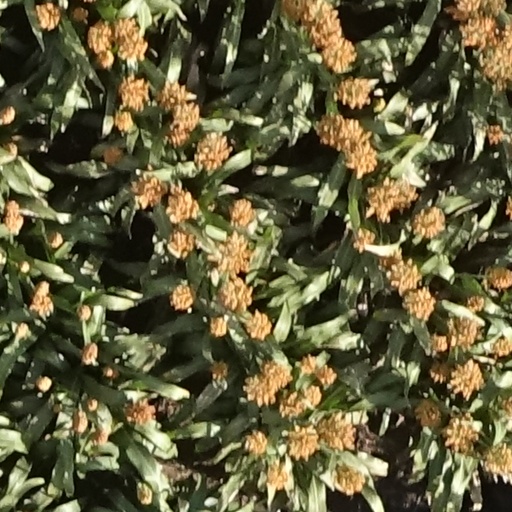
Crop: sorghum